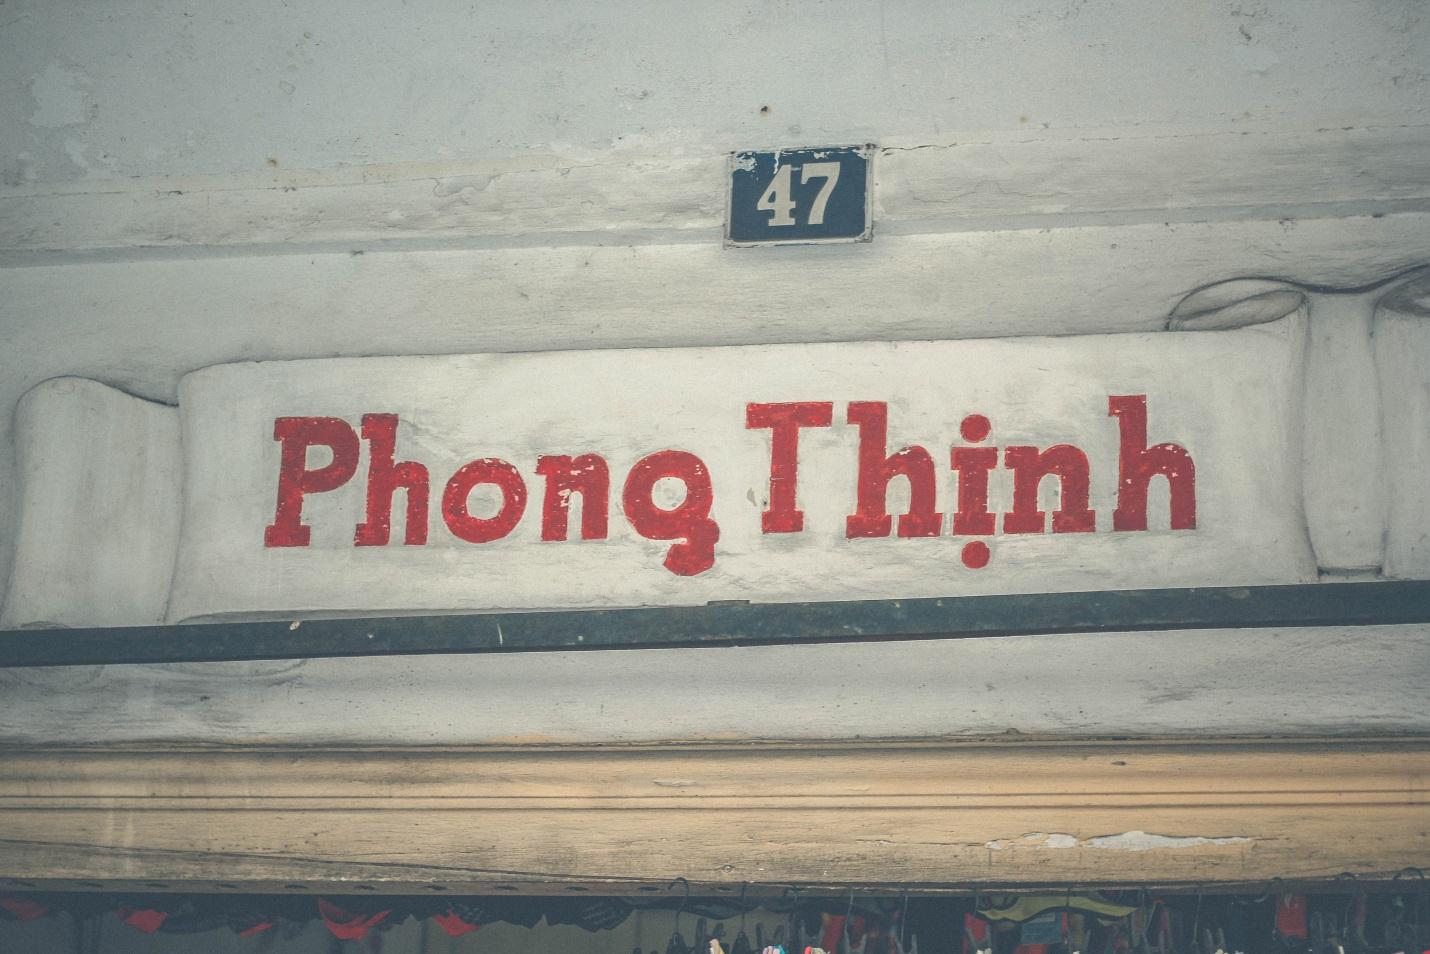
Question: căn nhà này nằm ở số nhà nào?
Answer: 47